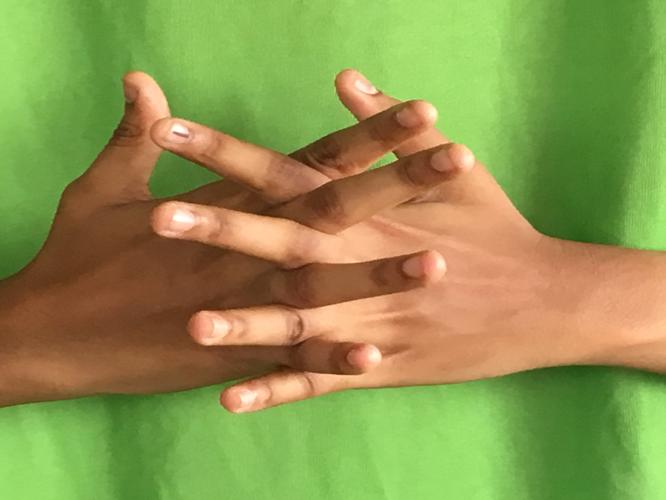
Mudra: Karkatta
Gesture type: double_hand